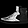
Label: Sneaker